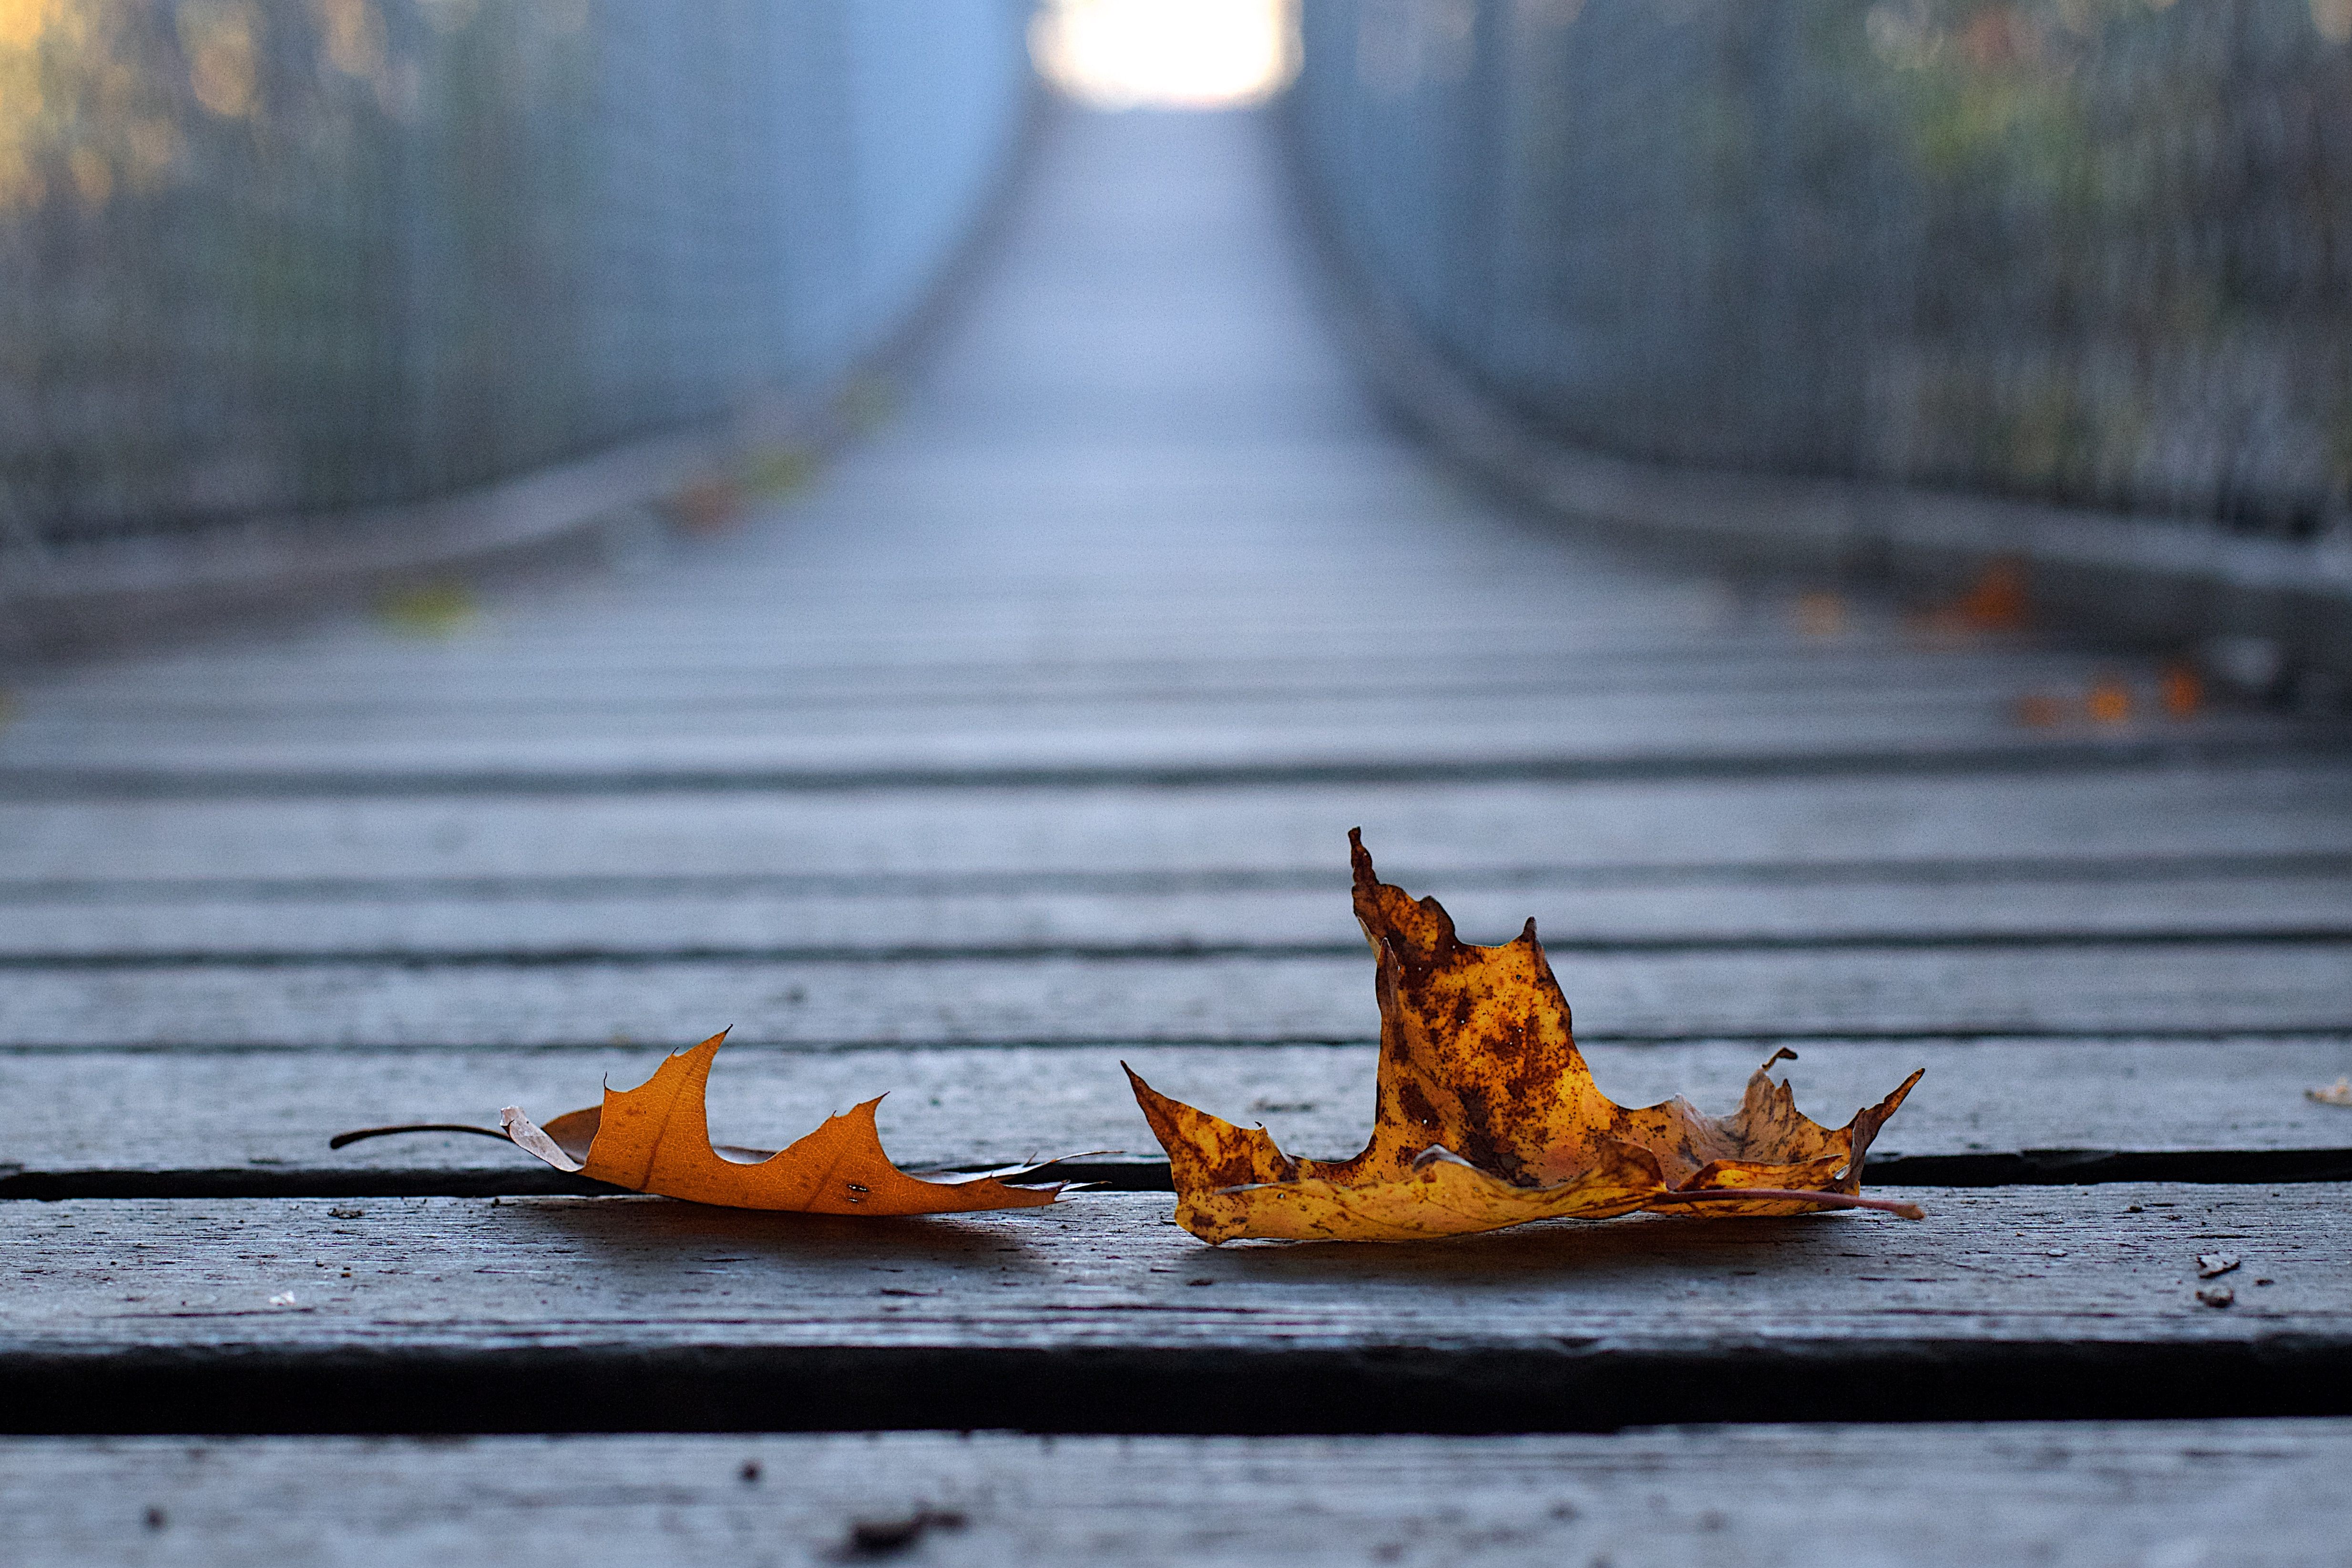
nature, wood, bridge, photography, morning, leaf, reflection, color, insect, autumn, yellow, season, close up, 2015365, macro photography